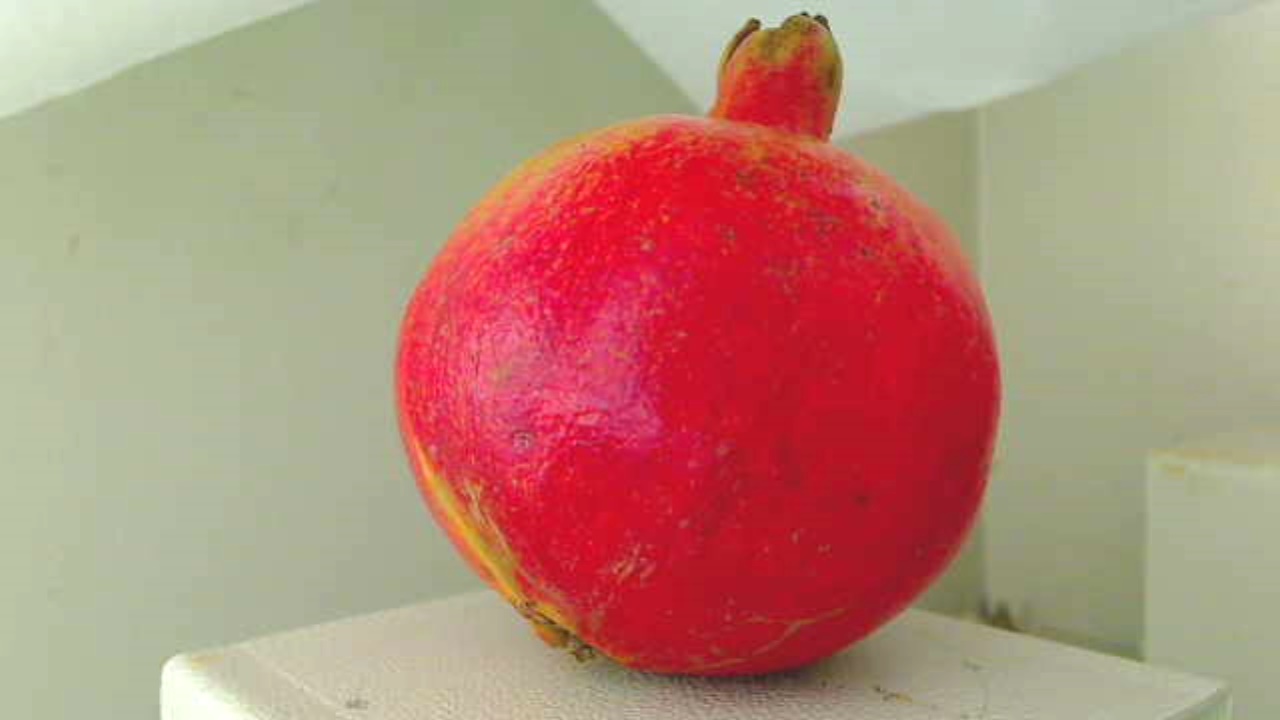
Grade: grade-2
Quality: quality-1